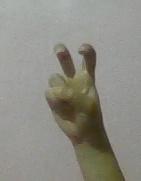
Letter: toot